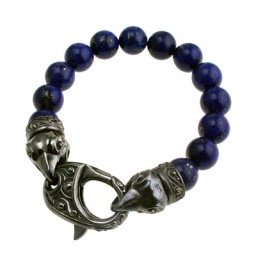
Lapin Lazuli stone bracelet with black rhodium plated silver raven heads in the gothic style